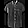
Label: Shirt